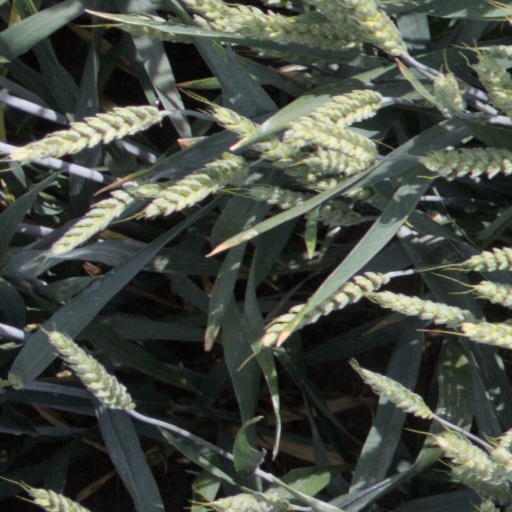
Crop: wheat